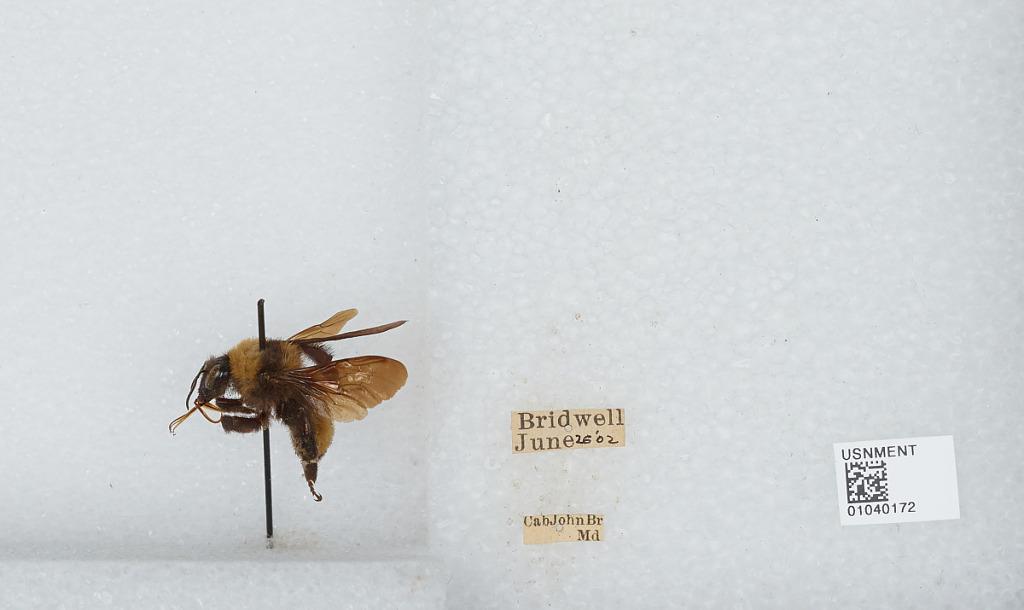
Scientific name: Bombus (Fervidobombus) pensylvanicus pensylvanicus (De Geer)
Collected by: Bridwell
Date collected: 1902-6-26
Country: United States
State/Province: Maryland
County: Montgomery
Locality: Cabin John-Brookmont
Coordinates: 38.9578, -77.1303